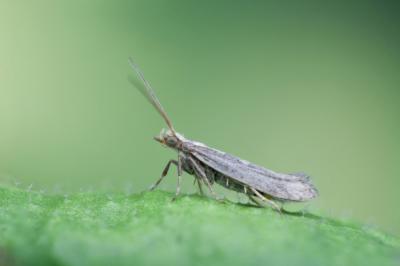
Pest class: diamondback_moth